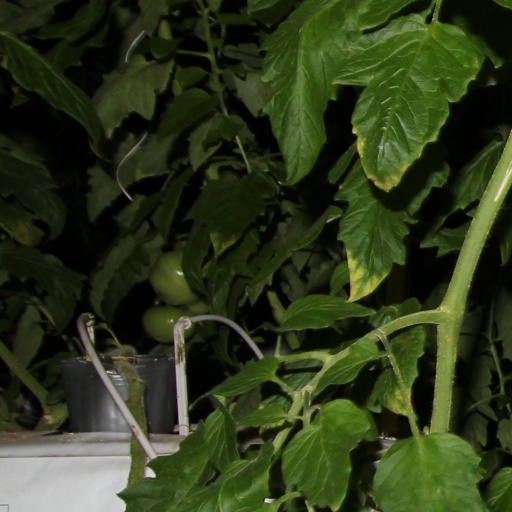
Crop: tomato